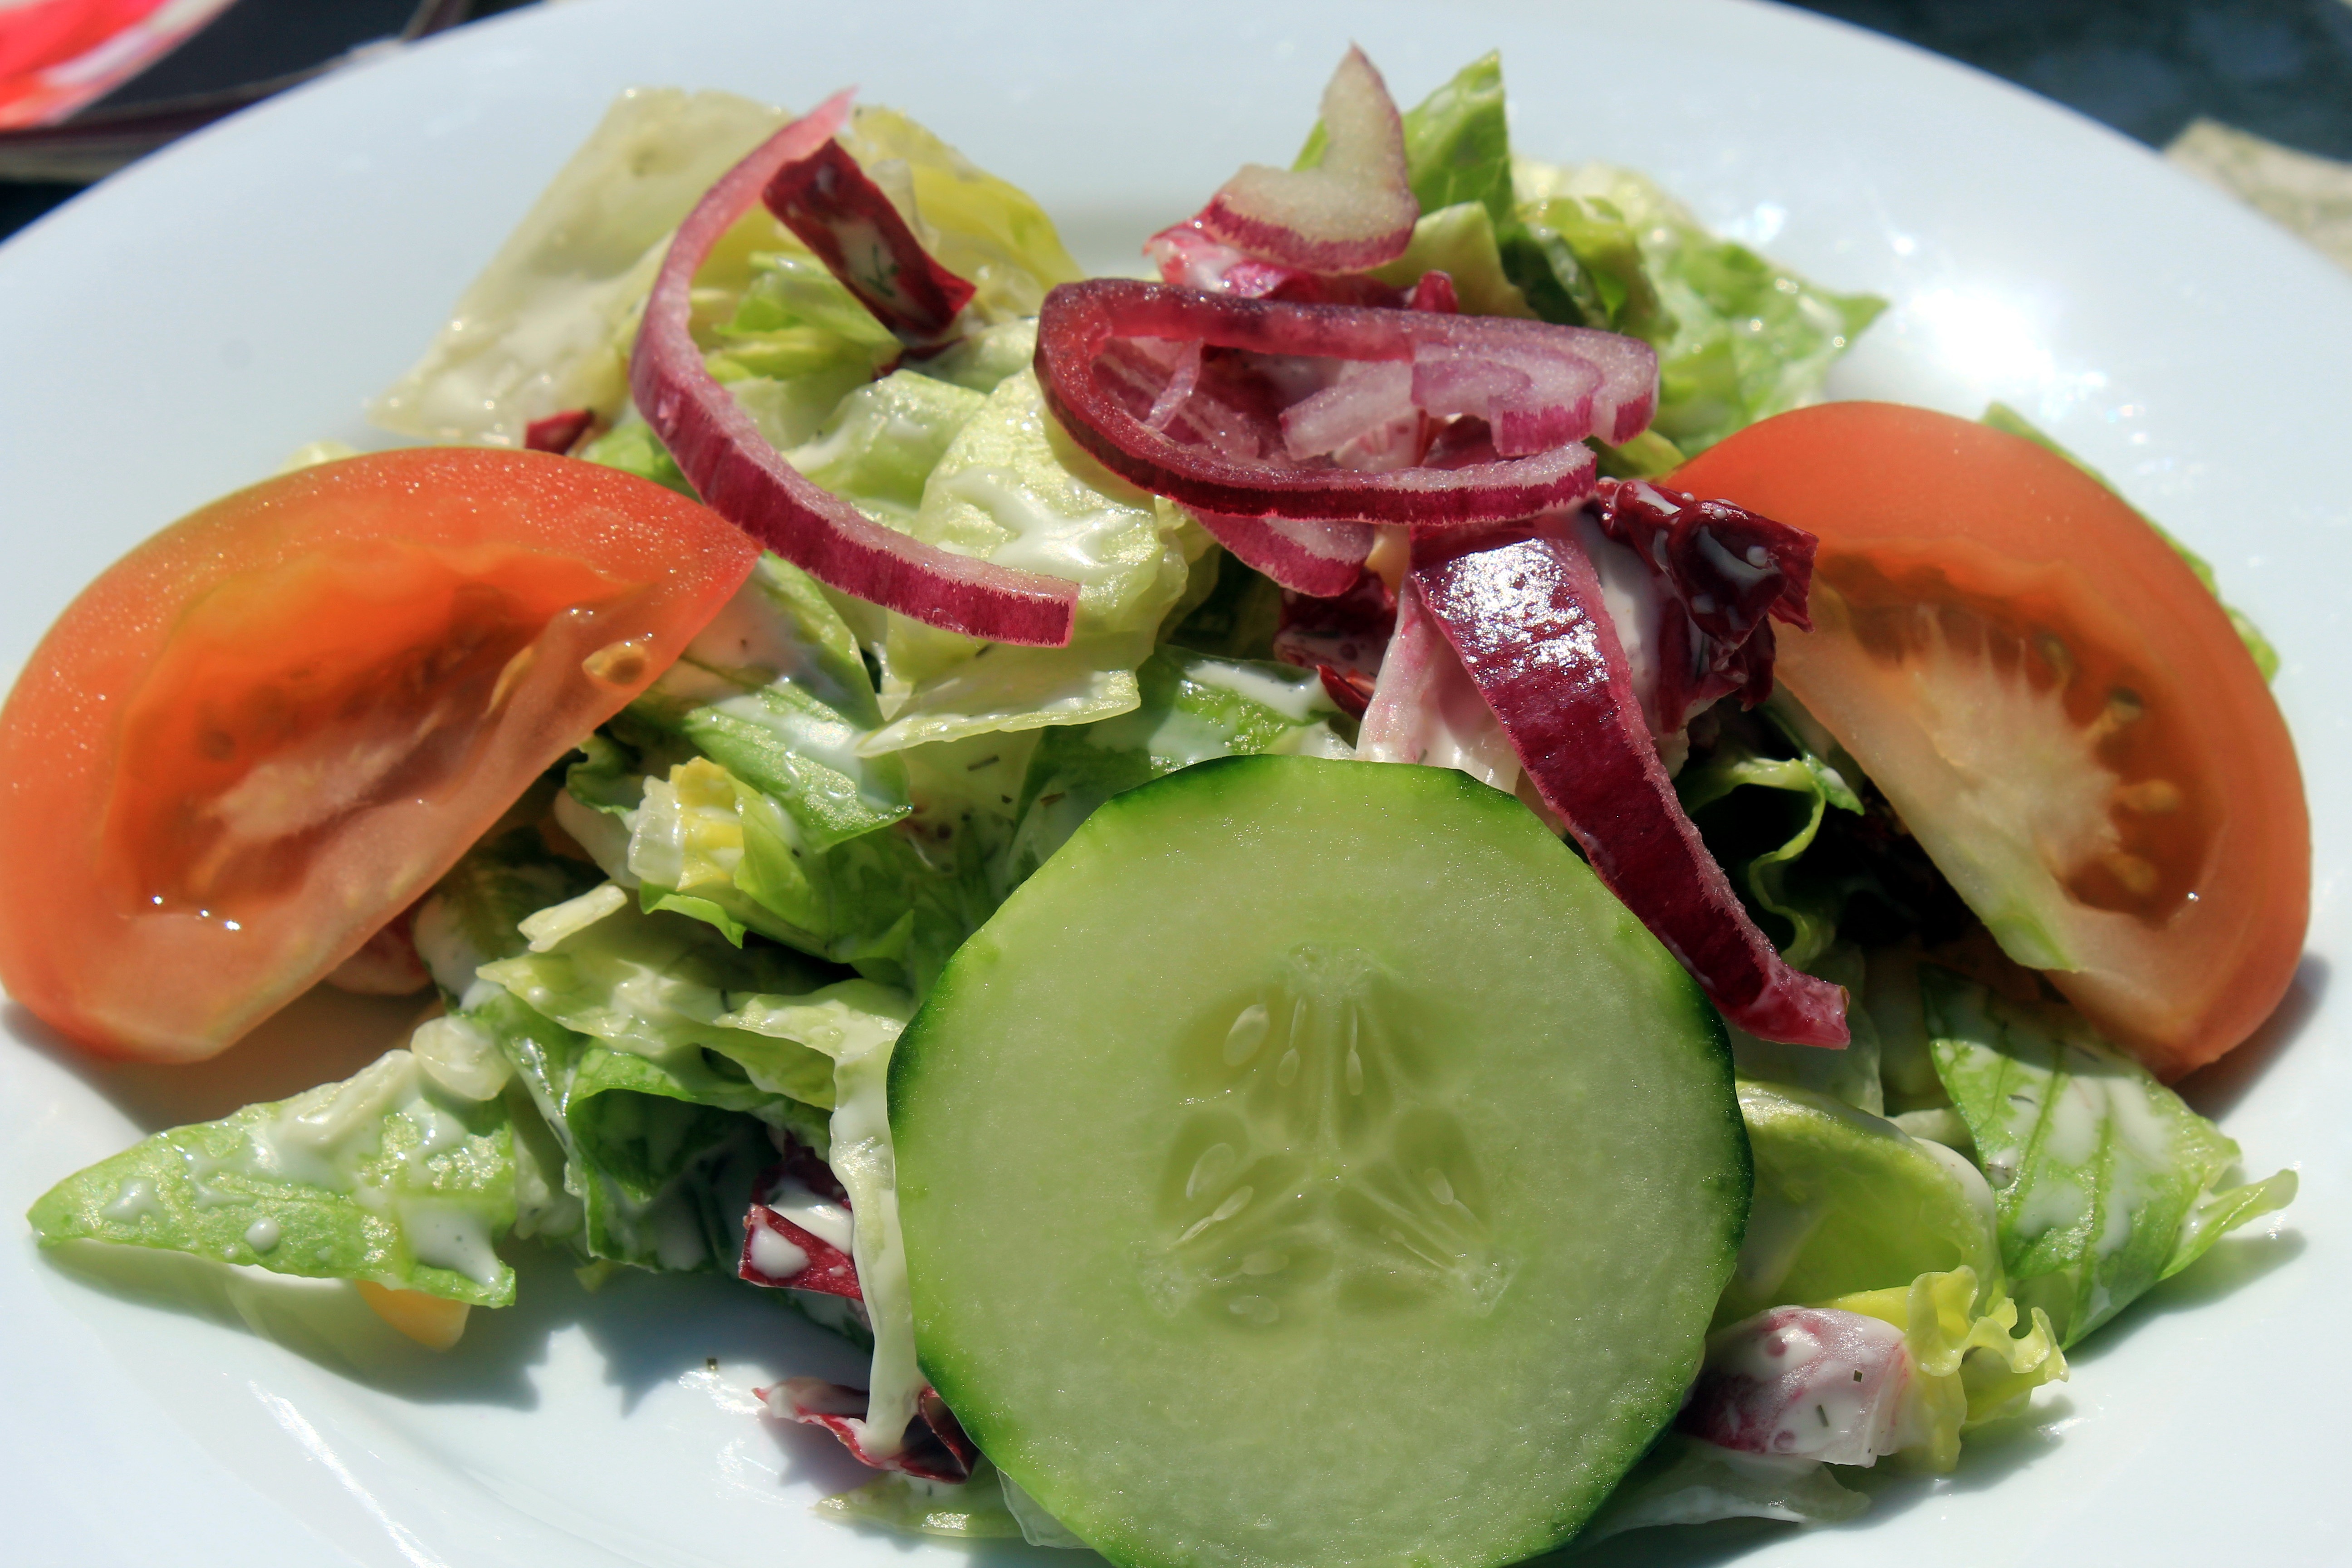
dish, meal, food, salad, produce, vegetable, lunch, cuisine, diet, frisch, bless you, greek food, weight loss, hors d oeuvre, greek salad